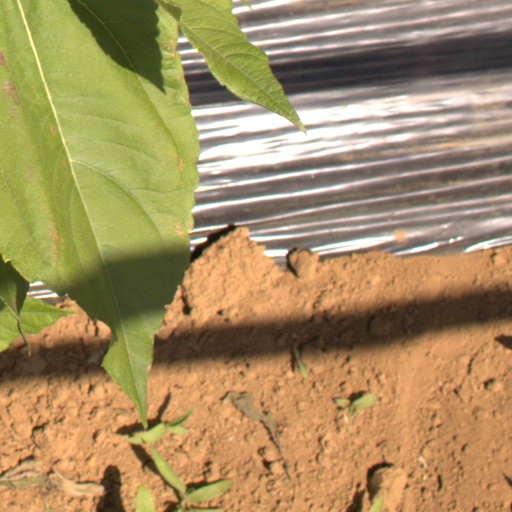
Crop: Jerusalem artichoke